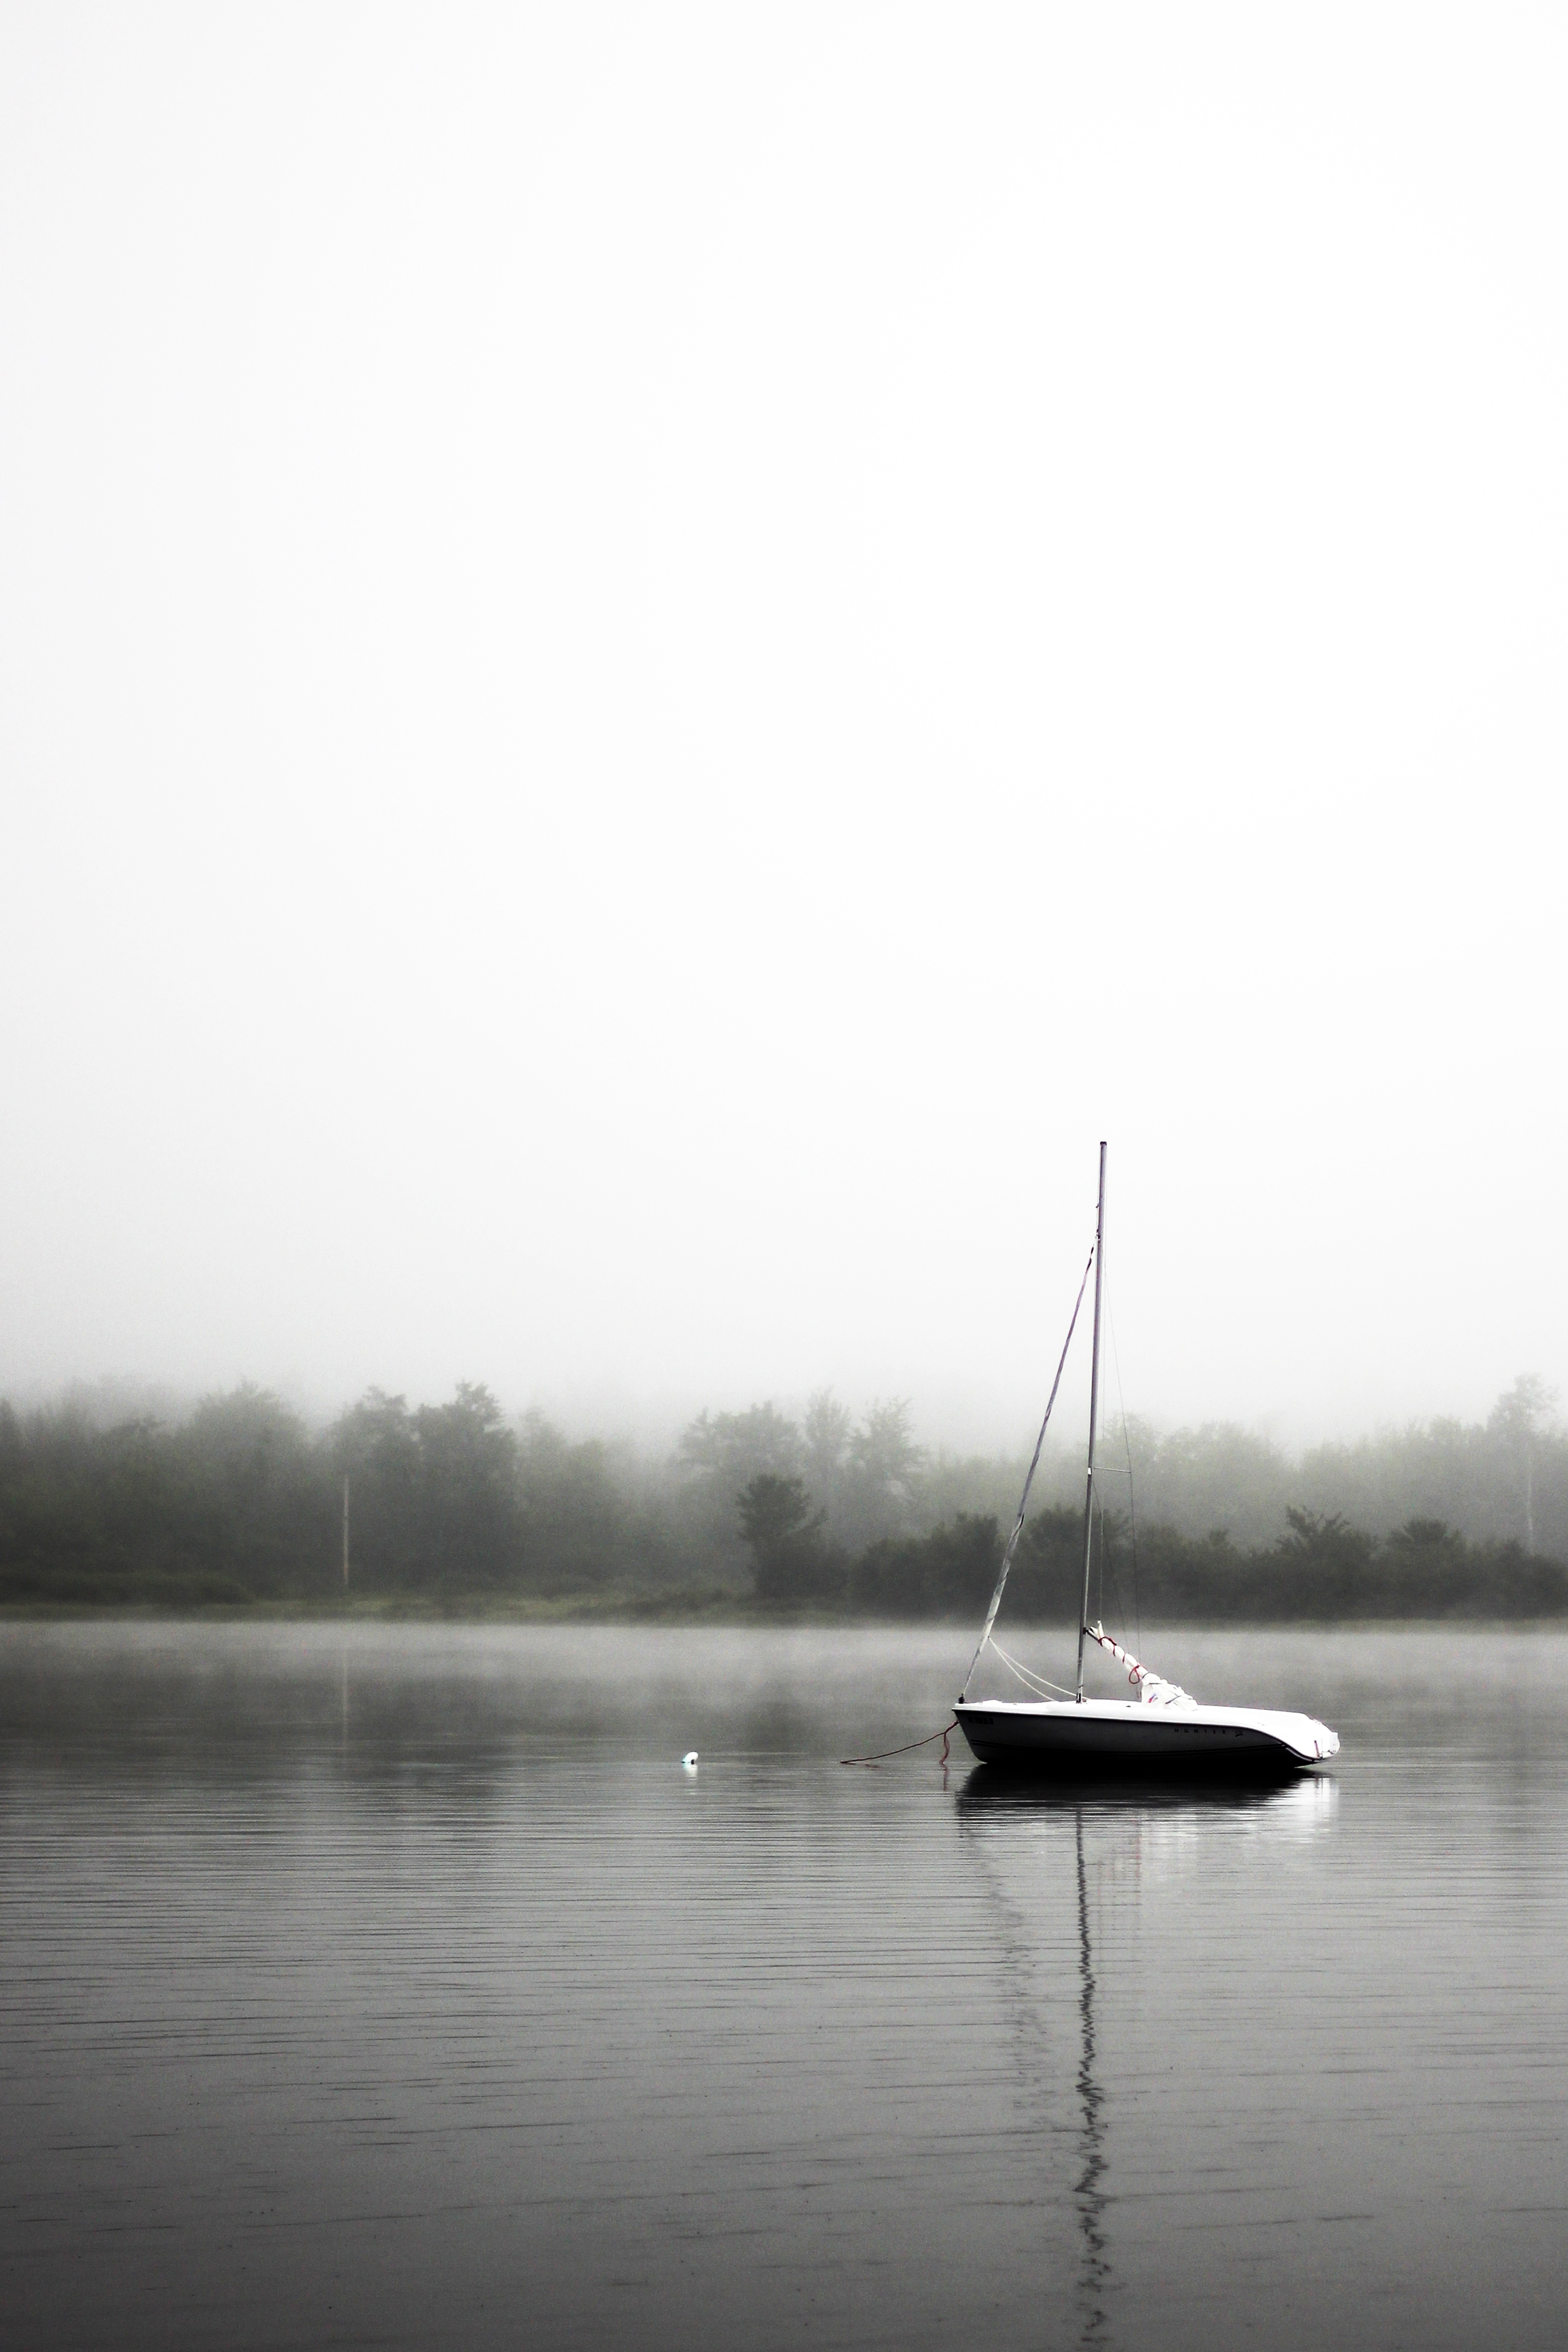
sea, water, black and white, mist, boat, lake, reflection, vehicle, mast, calm, monochrome, sailboat, trees, ripples, quiet, watercraft, monochrome photography, atmospheric phenomenon